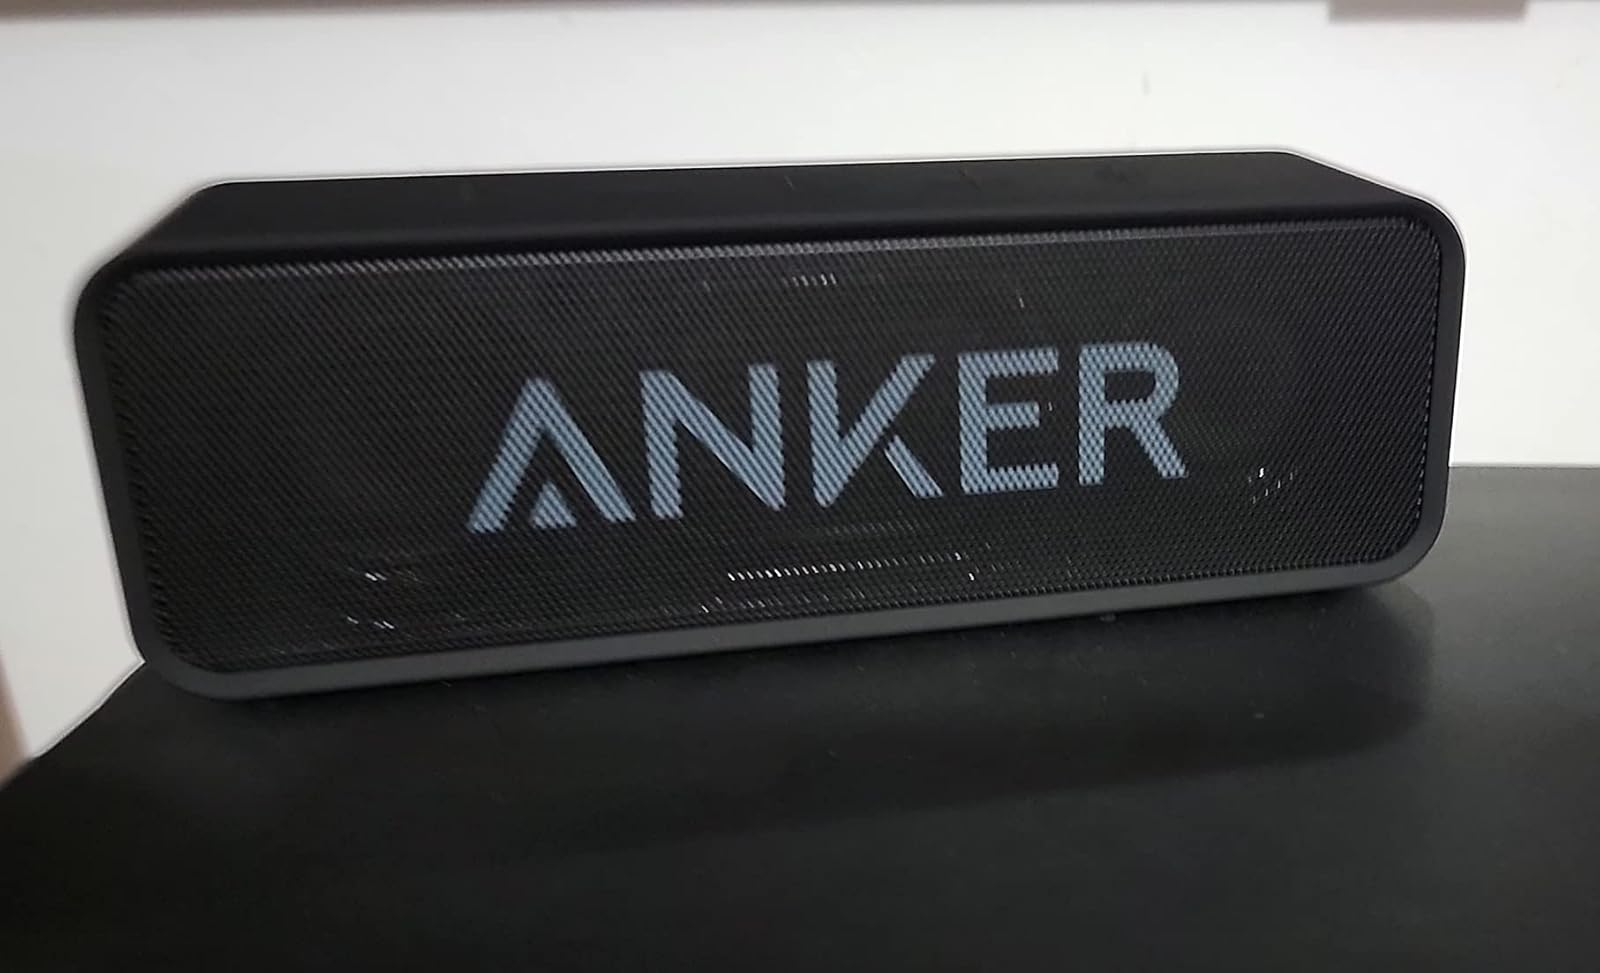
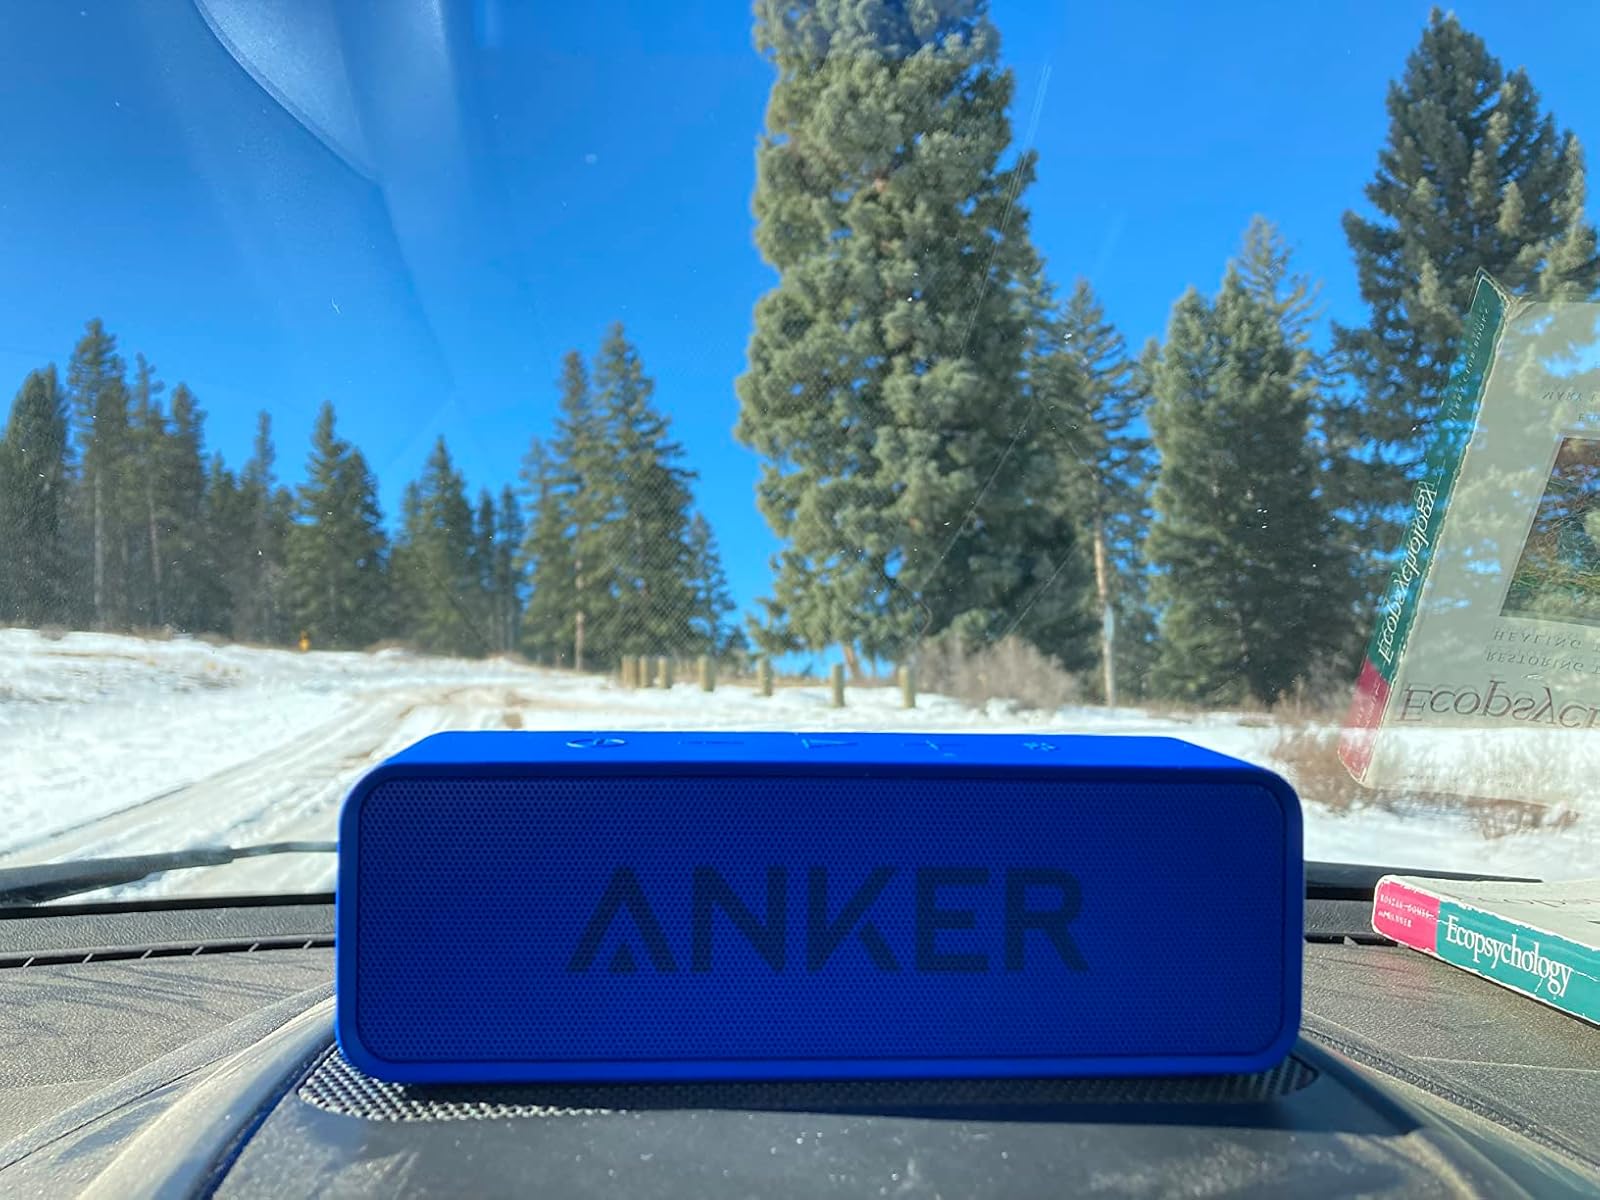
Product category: speaker
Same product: no